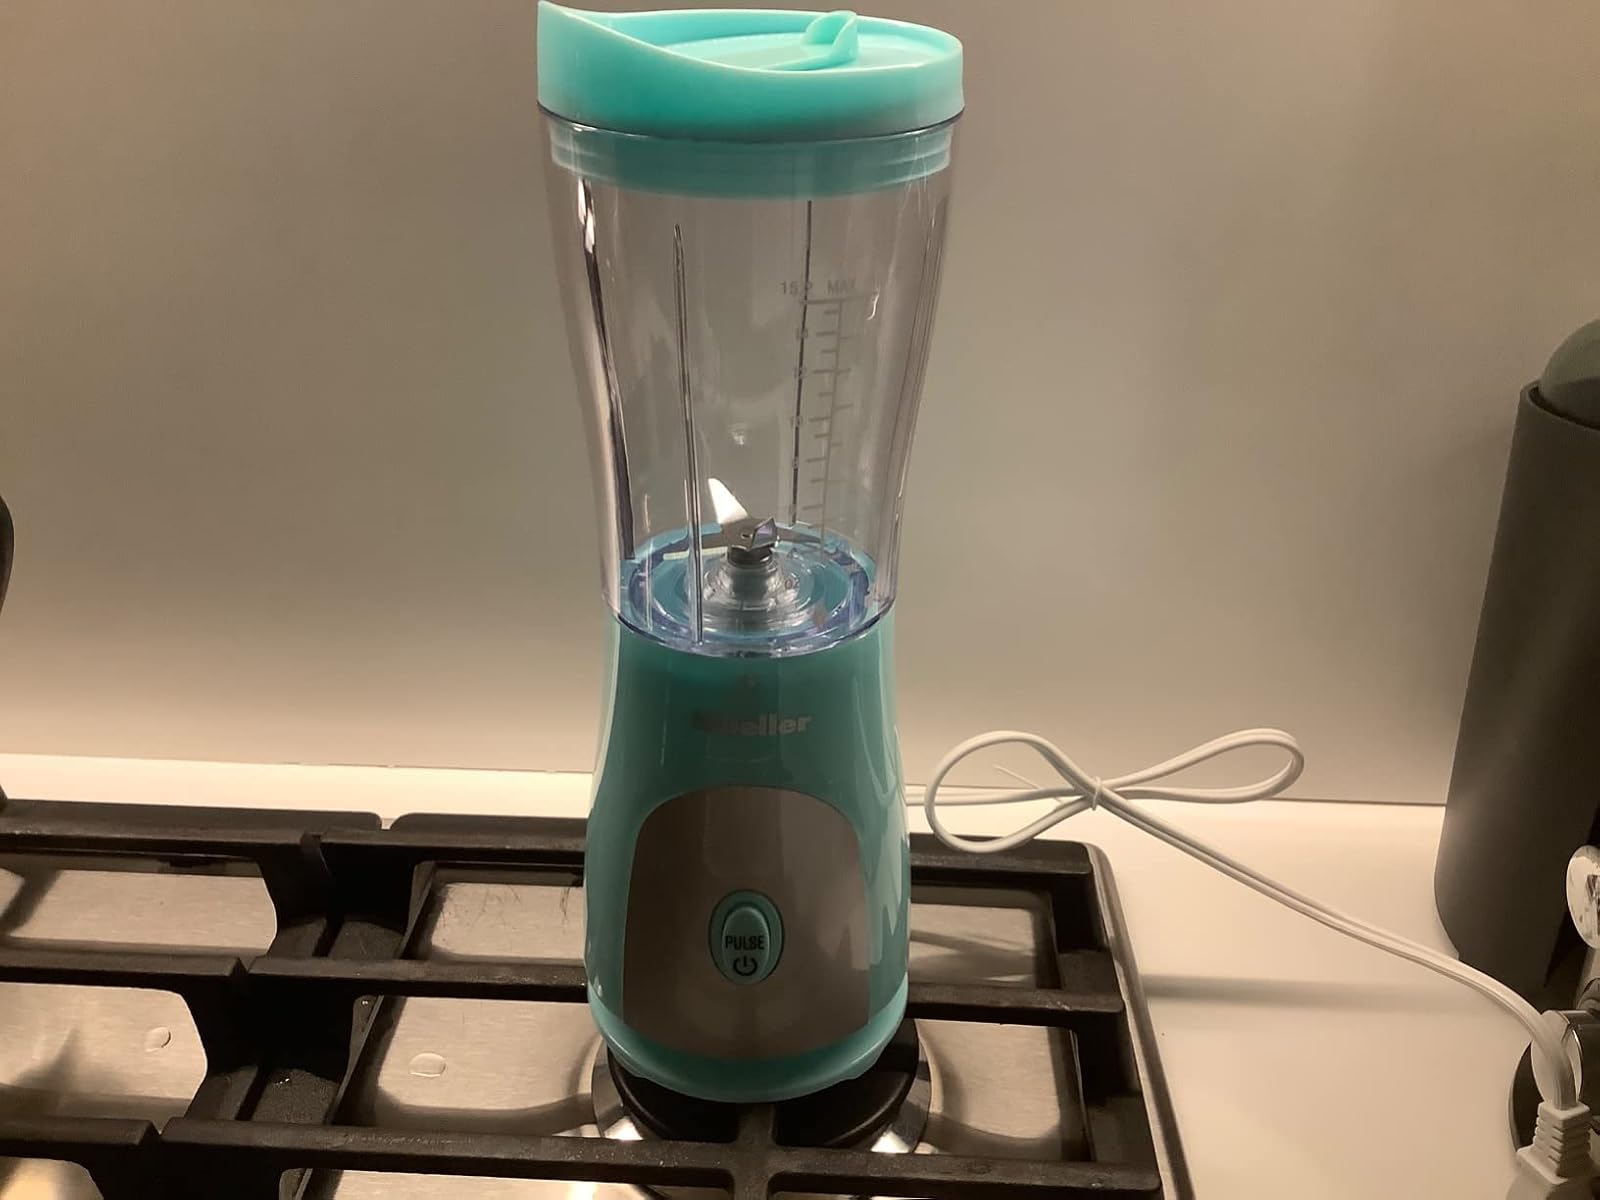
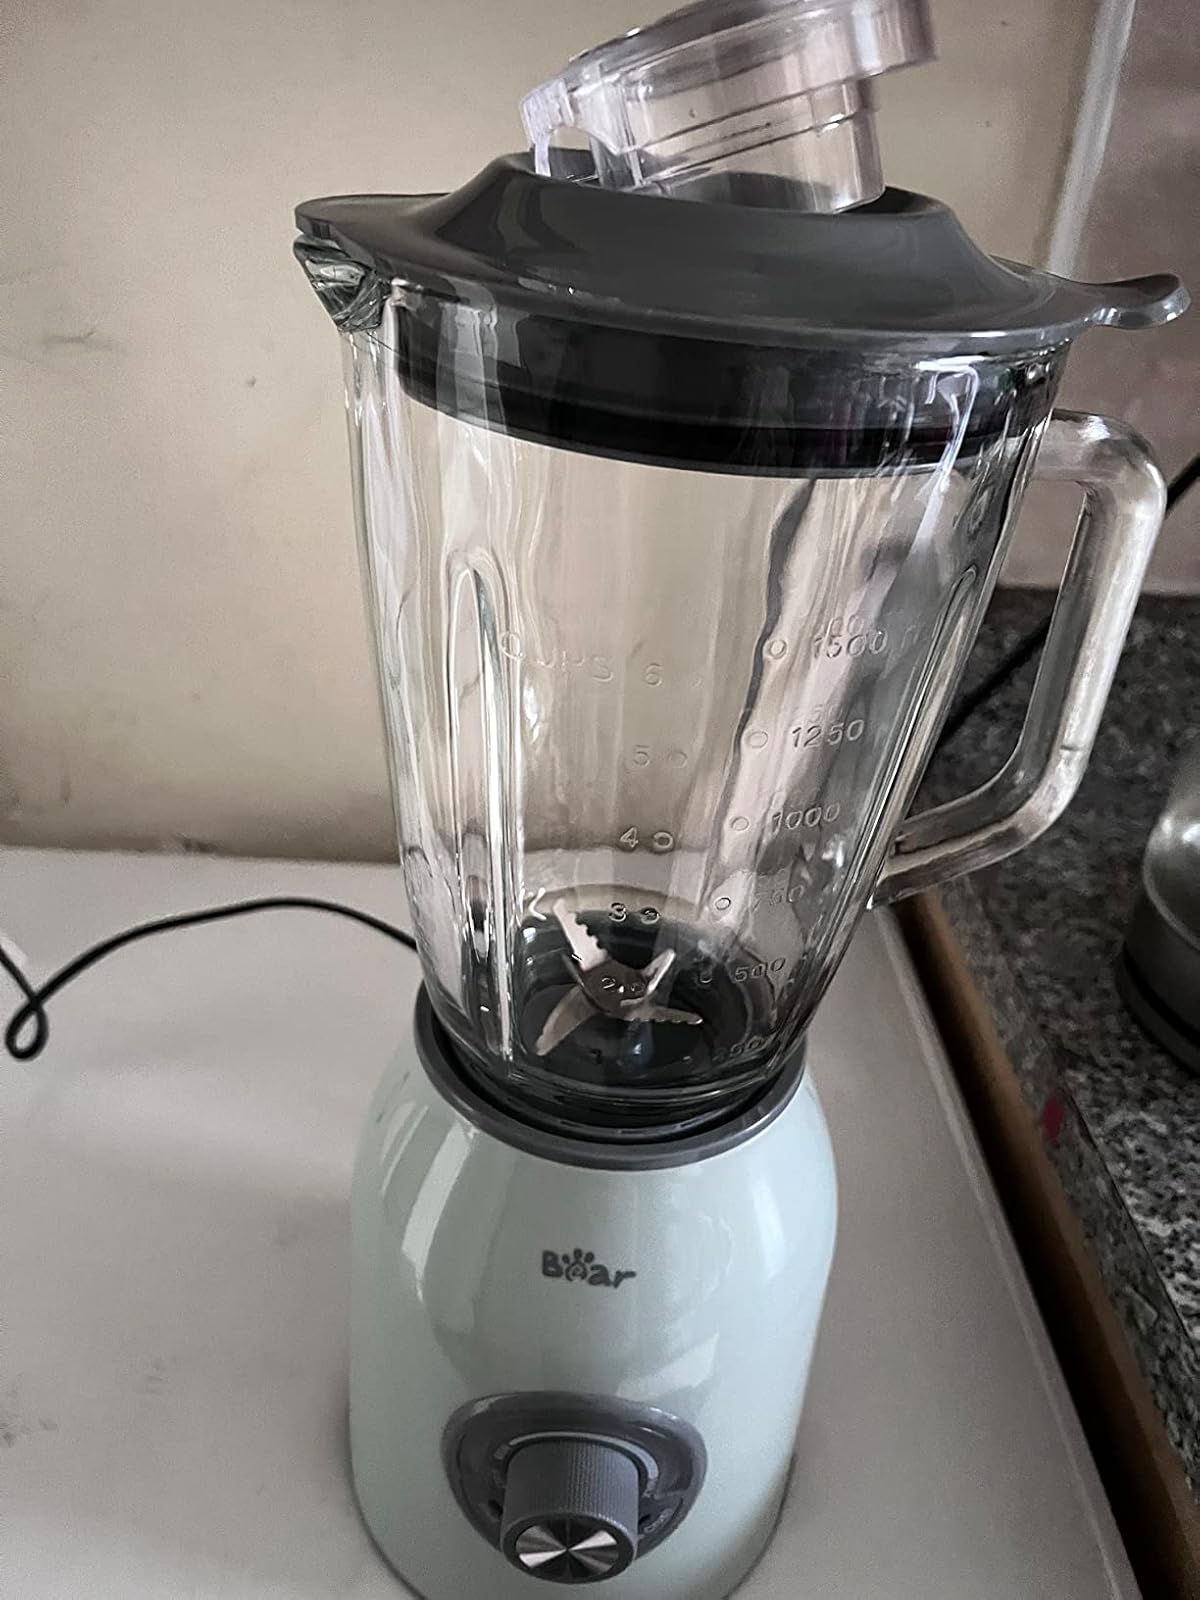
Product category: items_blender
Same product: no